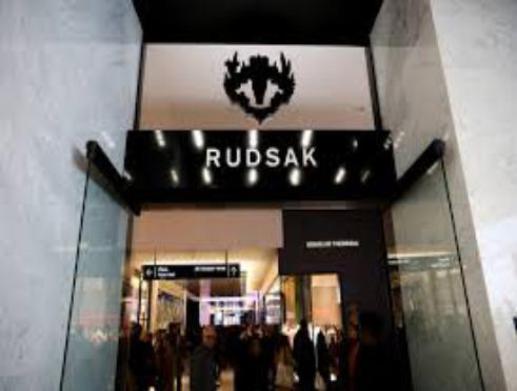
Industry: Clothes